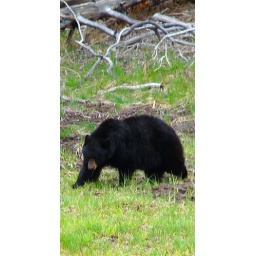
Black bear spotted near Rainy Lake - May 2008